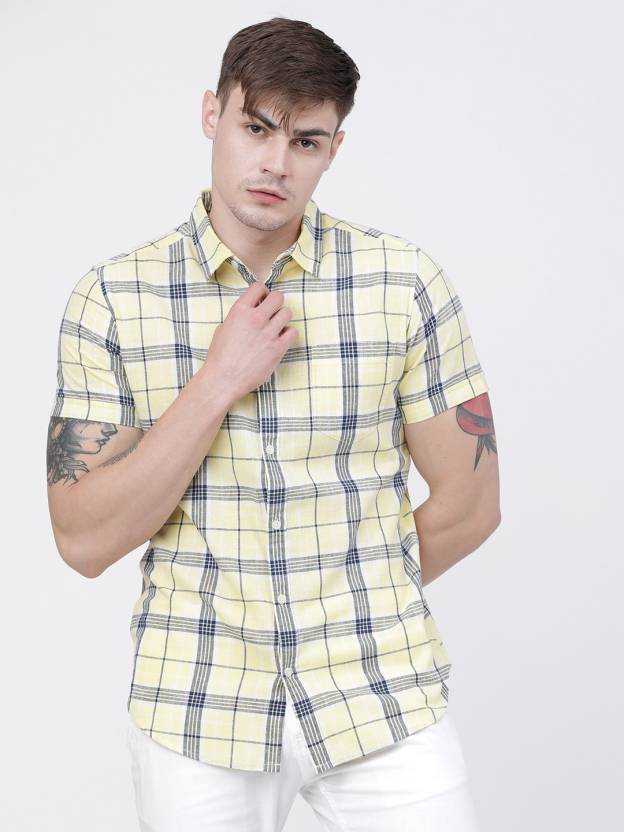
Product: Men Slim Fit Checkered Cut Away Collar Casual Shirt
Price: ₹536
Colors: Yellow
Pattern: Checkered
Description: HIGHLANDER Slim Fit COTTON LINEN Check Semi Cut Away LIGHT YELLOW Shirt